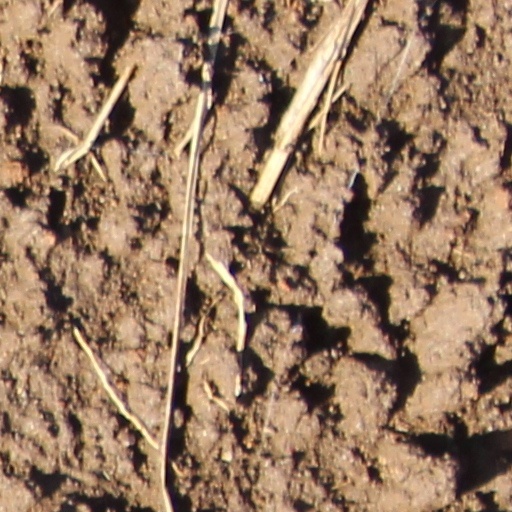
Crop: wheat